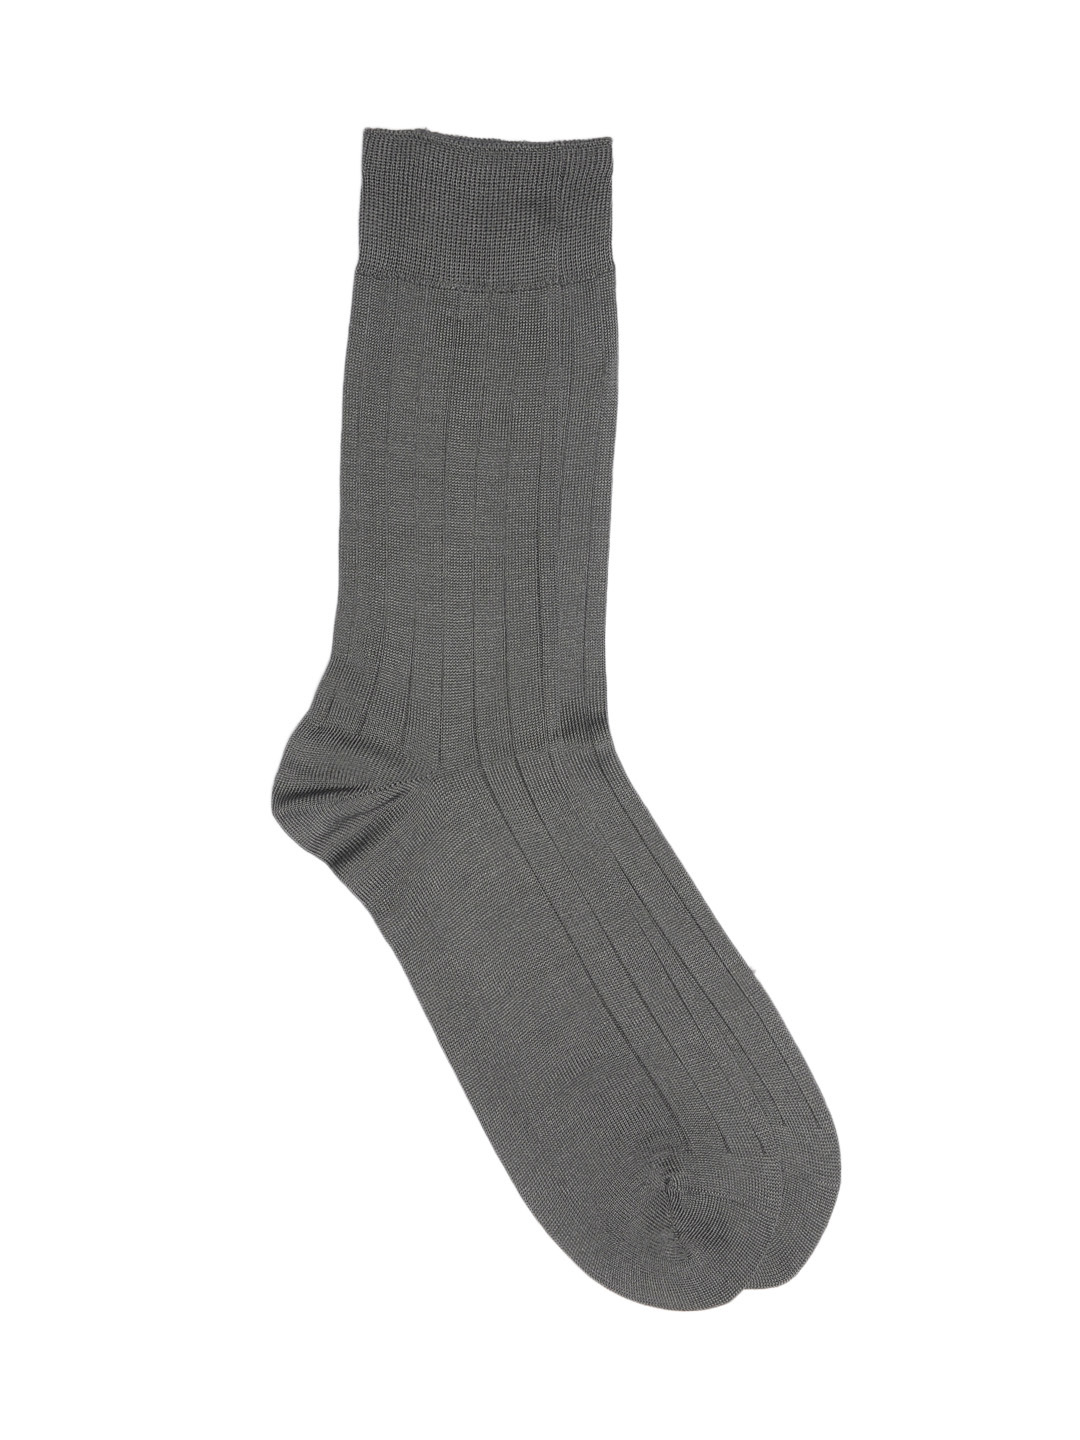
Raymond Men Grey Socks
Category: Accessories / Socks / Socks
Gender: Men
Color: Grey
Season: Summer 2016
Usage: Casual